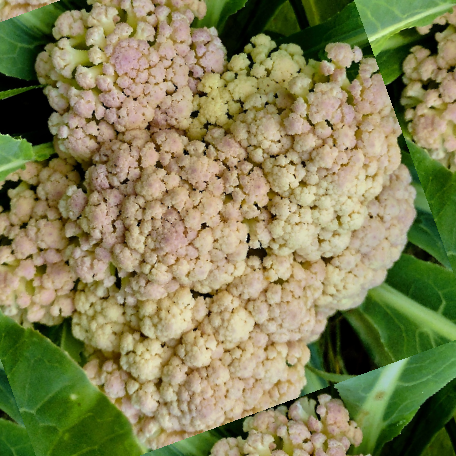
Label: Bacterial spot rot